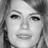
Emotion: happy